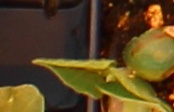
Label: Soybean